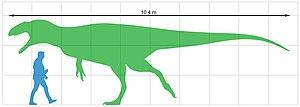
Siats est un genre éteint de grands dinosaures théropodes allosauroïdes, appartenant à la famille également éteinte des néovénatoridés.